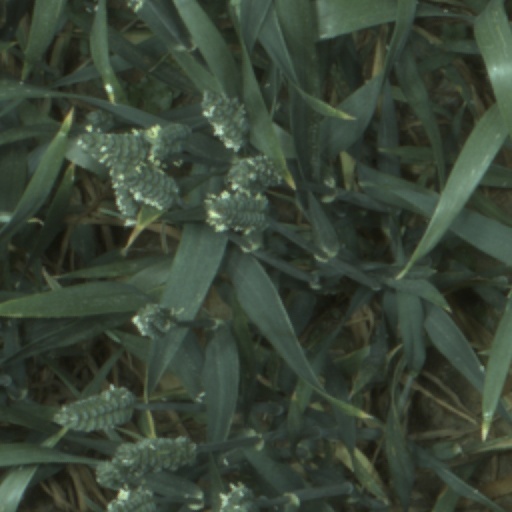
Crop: wheat